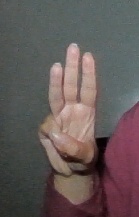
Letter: thaa